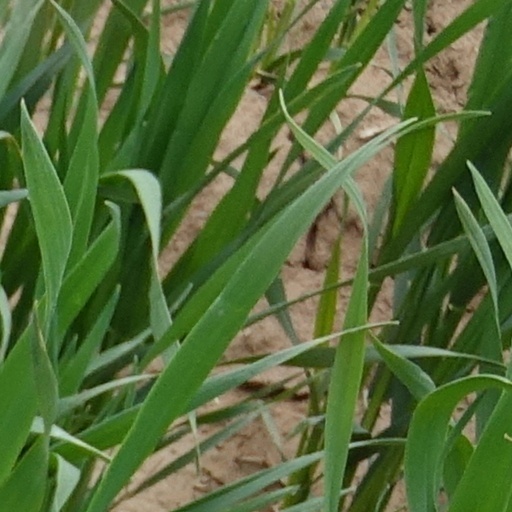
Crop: wheat